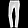
Label: Trouser